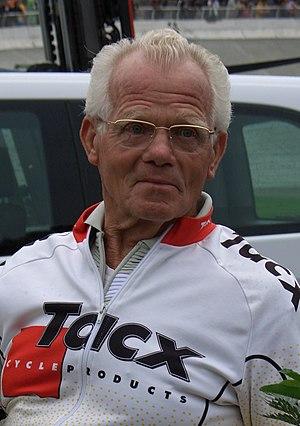
Arie van Houwelingen est un coureur cycliste néerlandais. Spécialisé en demi-fond, il est notamment champion du monde de cette discipline en 1959. Il reçoit cette année-là le prix de Sportif néerlandais de l'année.